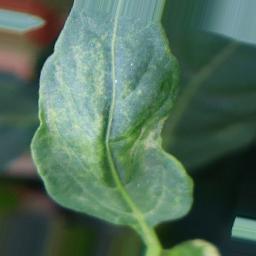
Label: healthy